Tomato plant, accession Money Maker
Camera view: horizontal (90 deg, fisheye); turntable rotation: 60 degrees
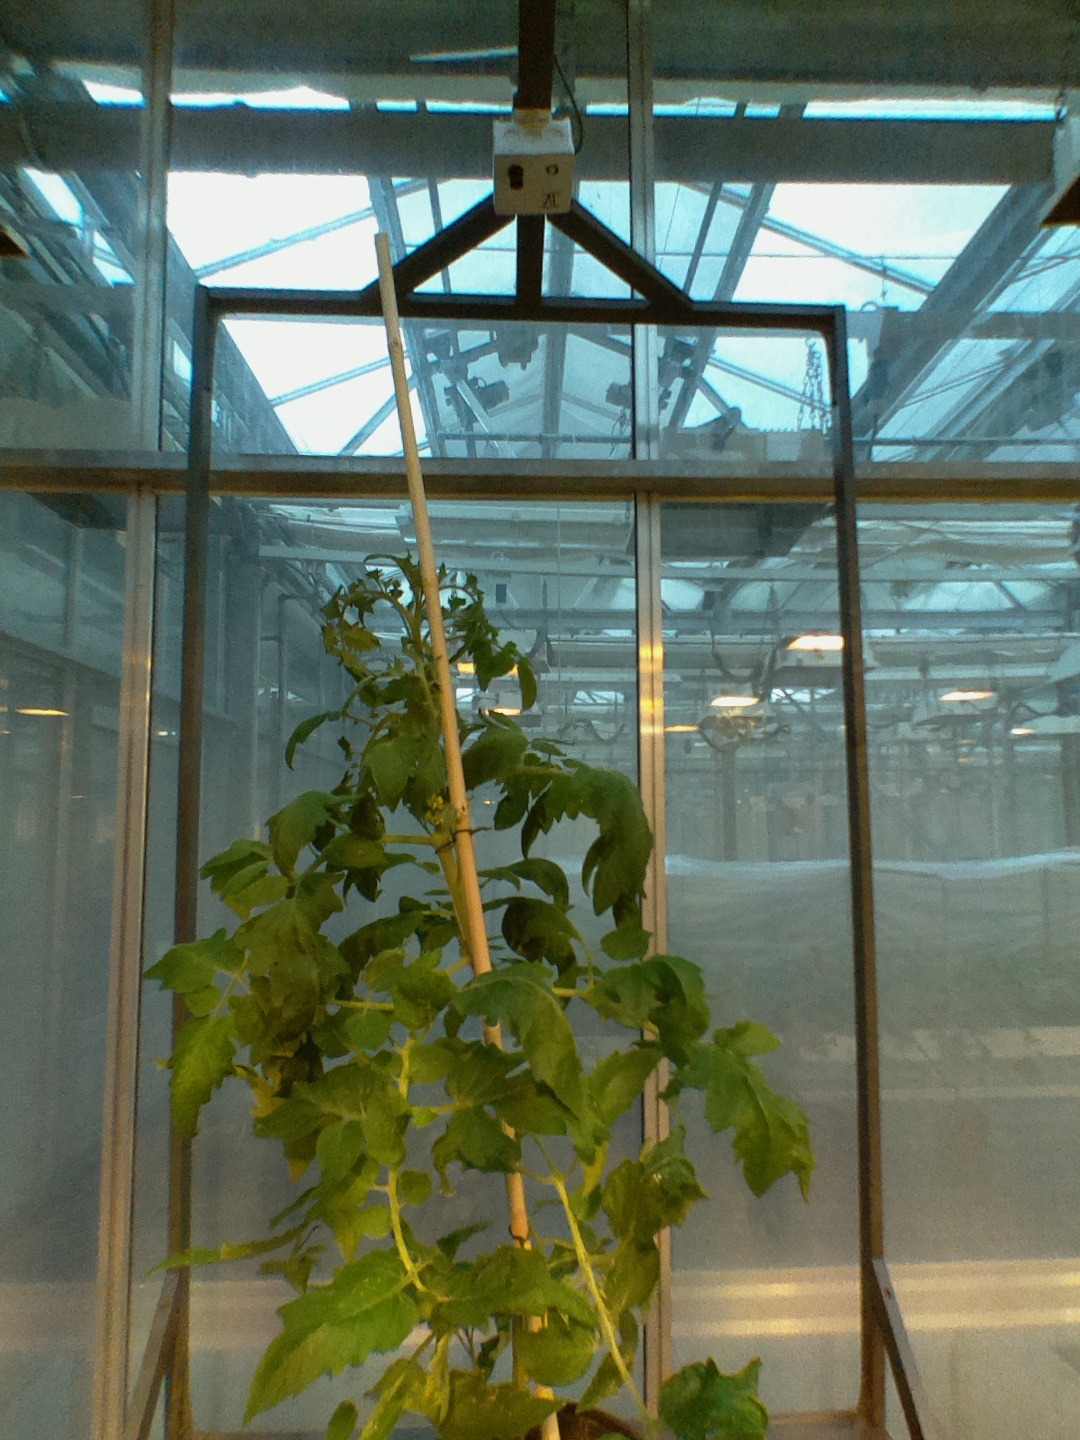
BBCH growth stage 69: End of flowering, 90%-100% of flowers open, more petals falling